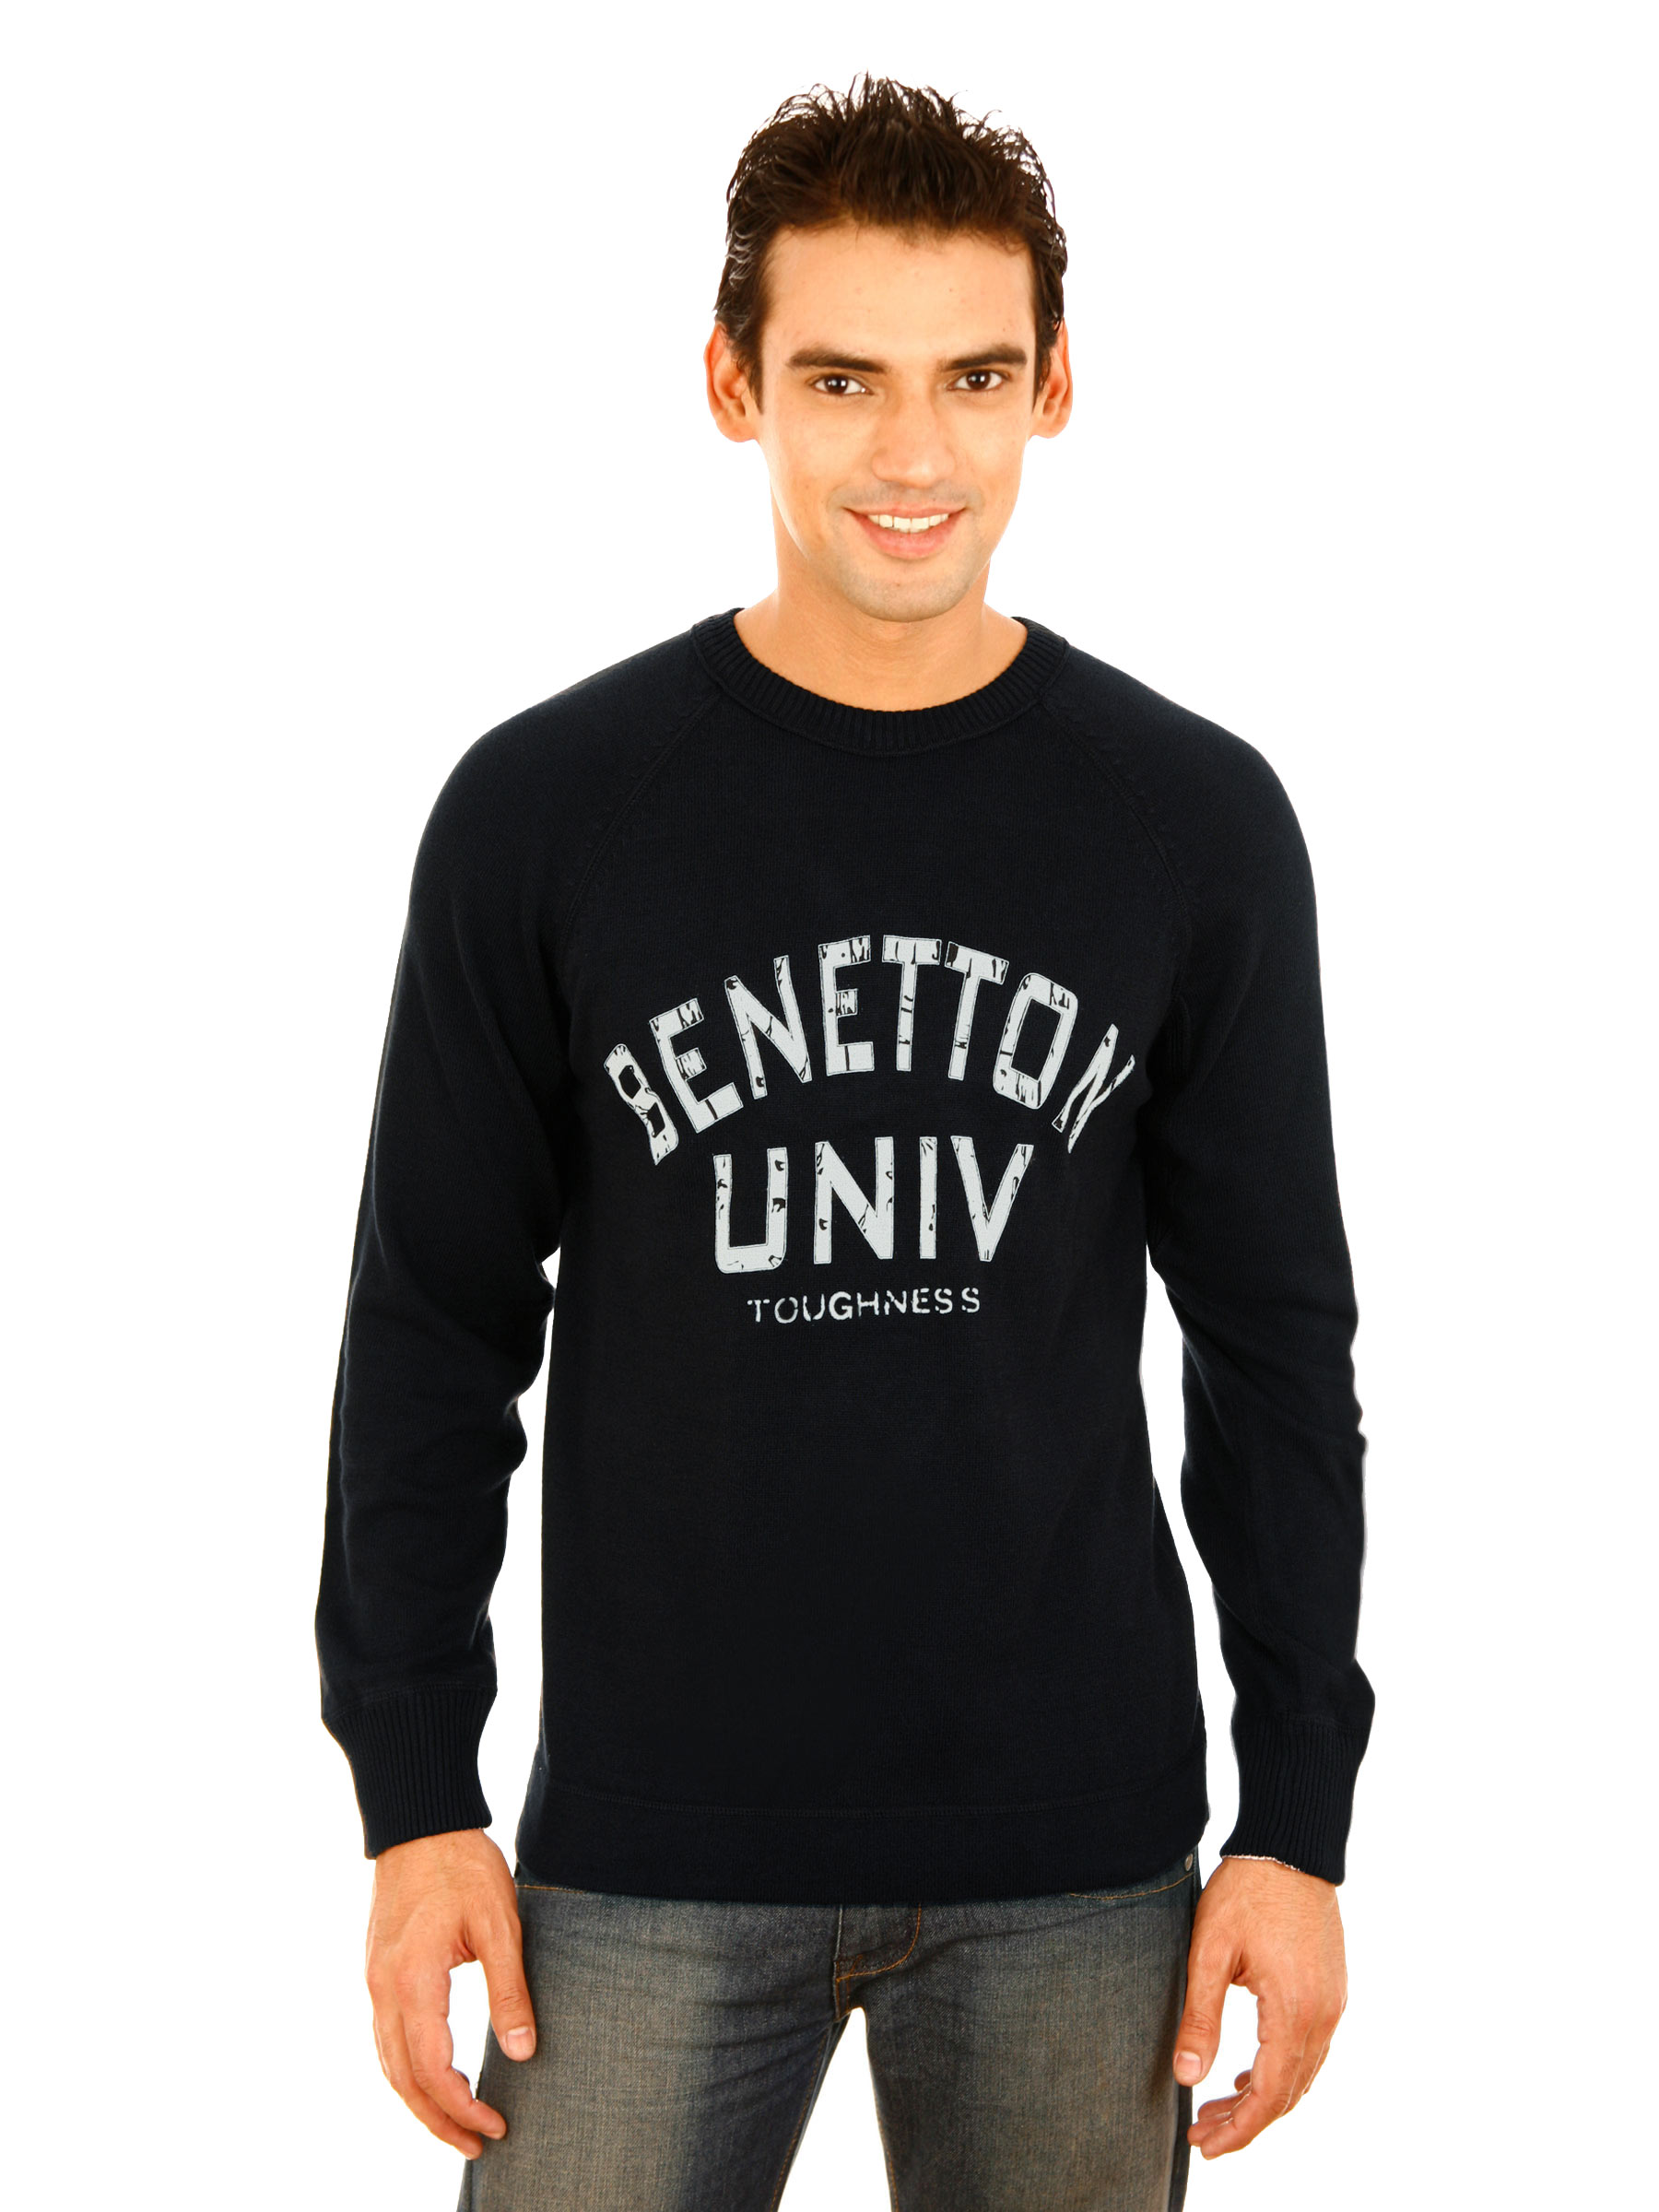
United Colors of Benetton Men Winter Black Sweatshirts
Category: Apparel / Topwear / Sweatshirts
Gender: Men
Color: Black
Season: Fall 2011
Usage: Casual